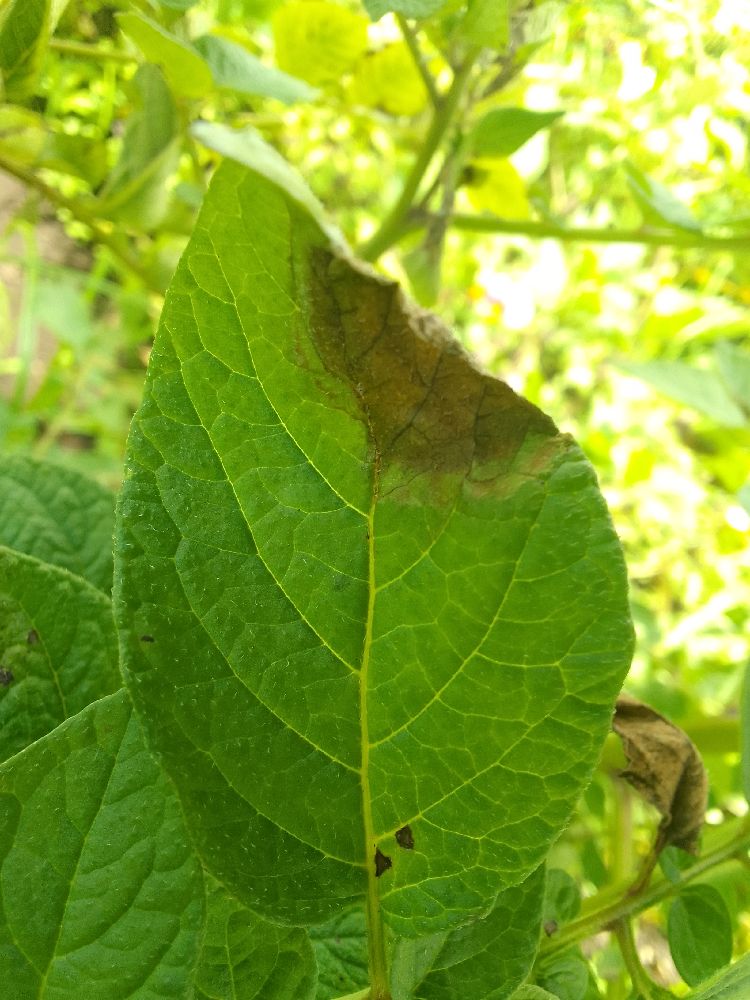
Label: Late blight